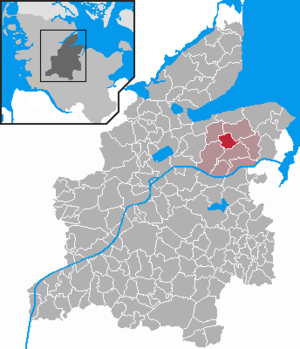
Gettorp
Kort
Gettorp eller Gettorf er en landsby og kommune i det nordlige Tyskland, beliggende under Rendsborg-Egernførde kreds i delstaten Slesvig-Holsten. Gettorp er hovedby på halvøen Jernved og stationsby ved banestrækningen mellem Kiel og Egernførde. Kommunen er administrationsstedet i Amt Dänischer Wohld. Byens vartegn er en restaureret hollandsk vindmølle fra 1869. Byen er også kendt for sin dyrepark.